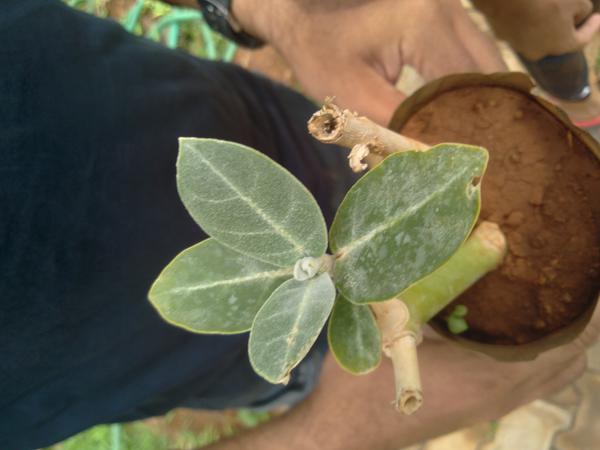
Plant: Ekka